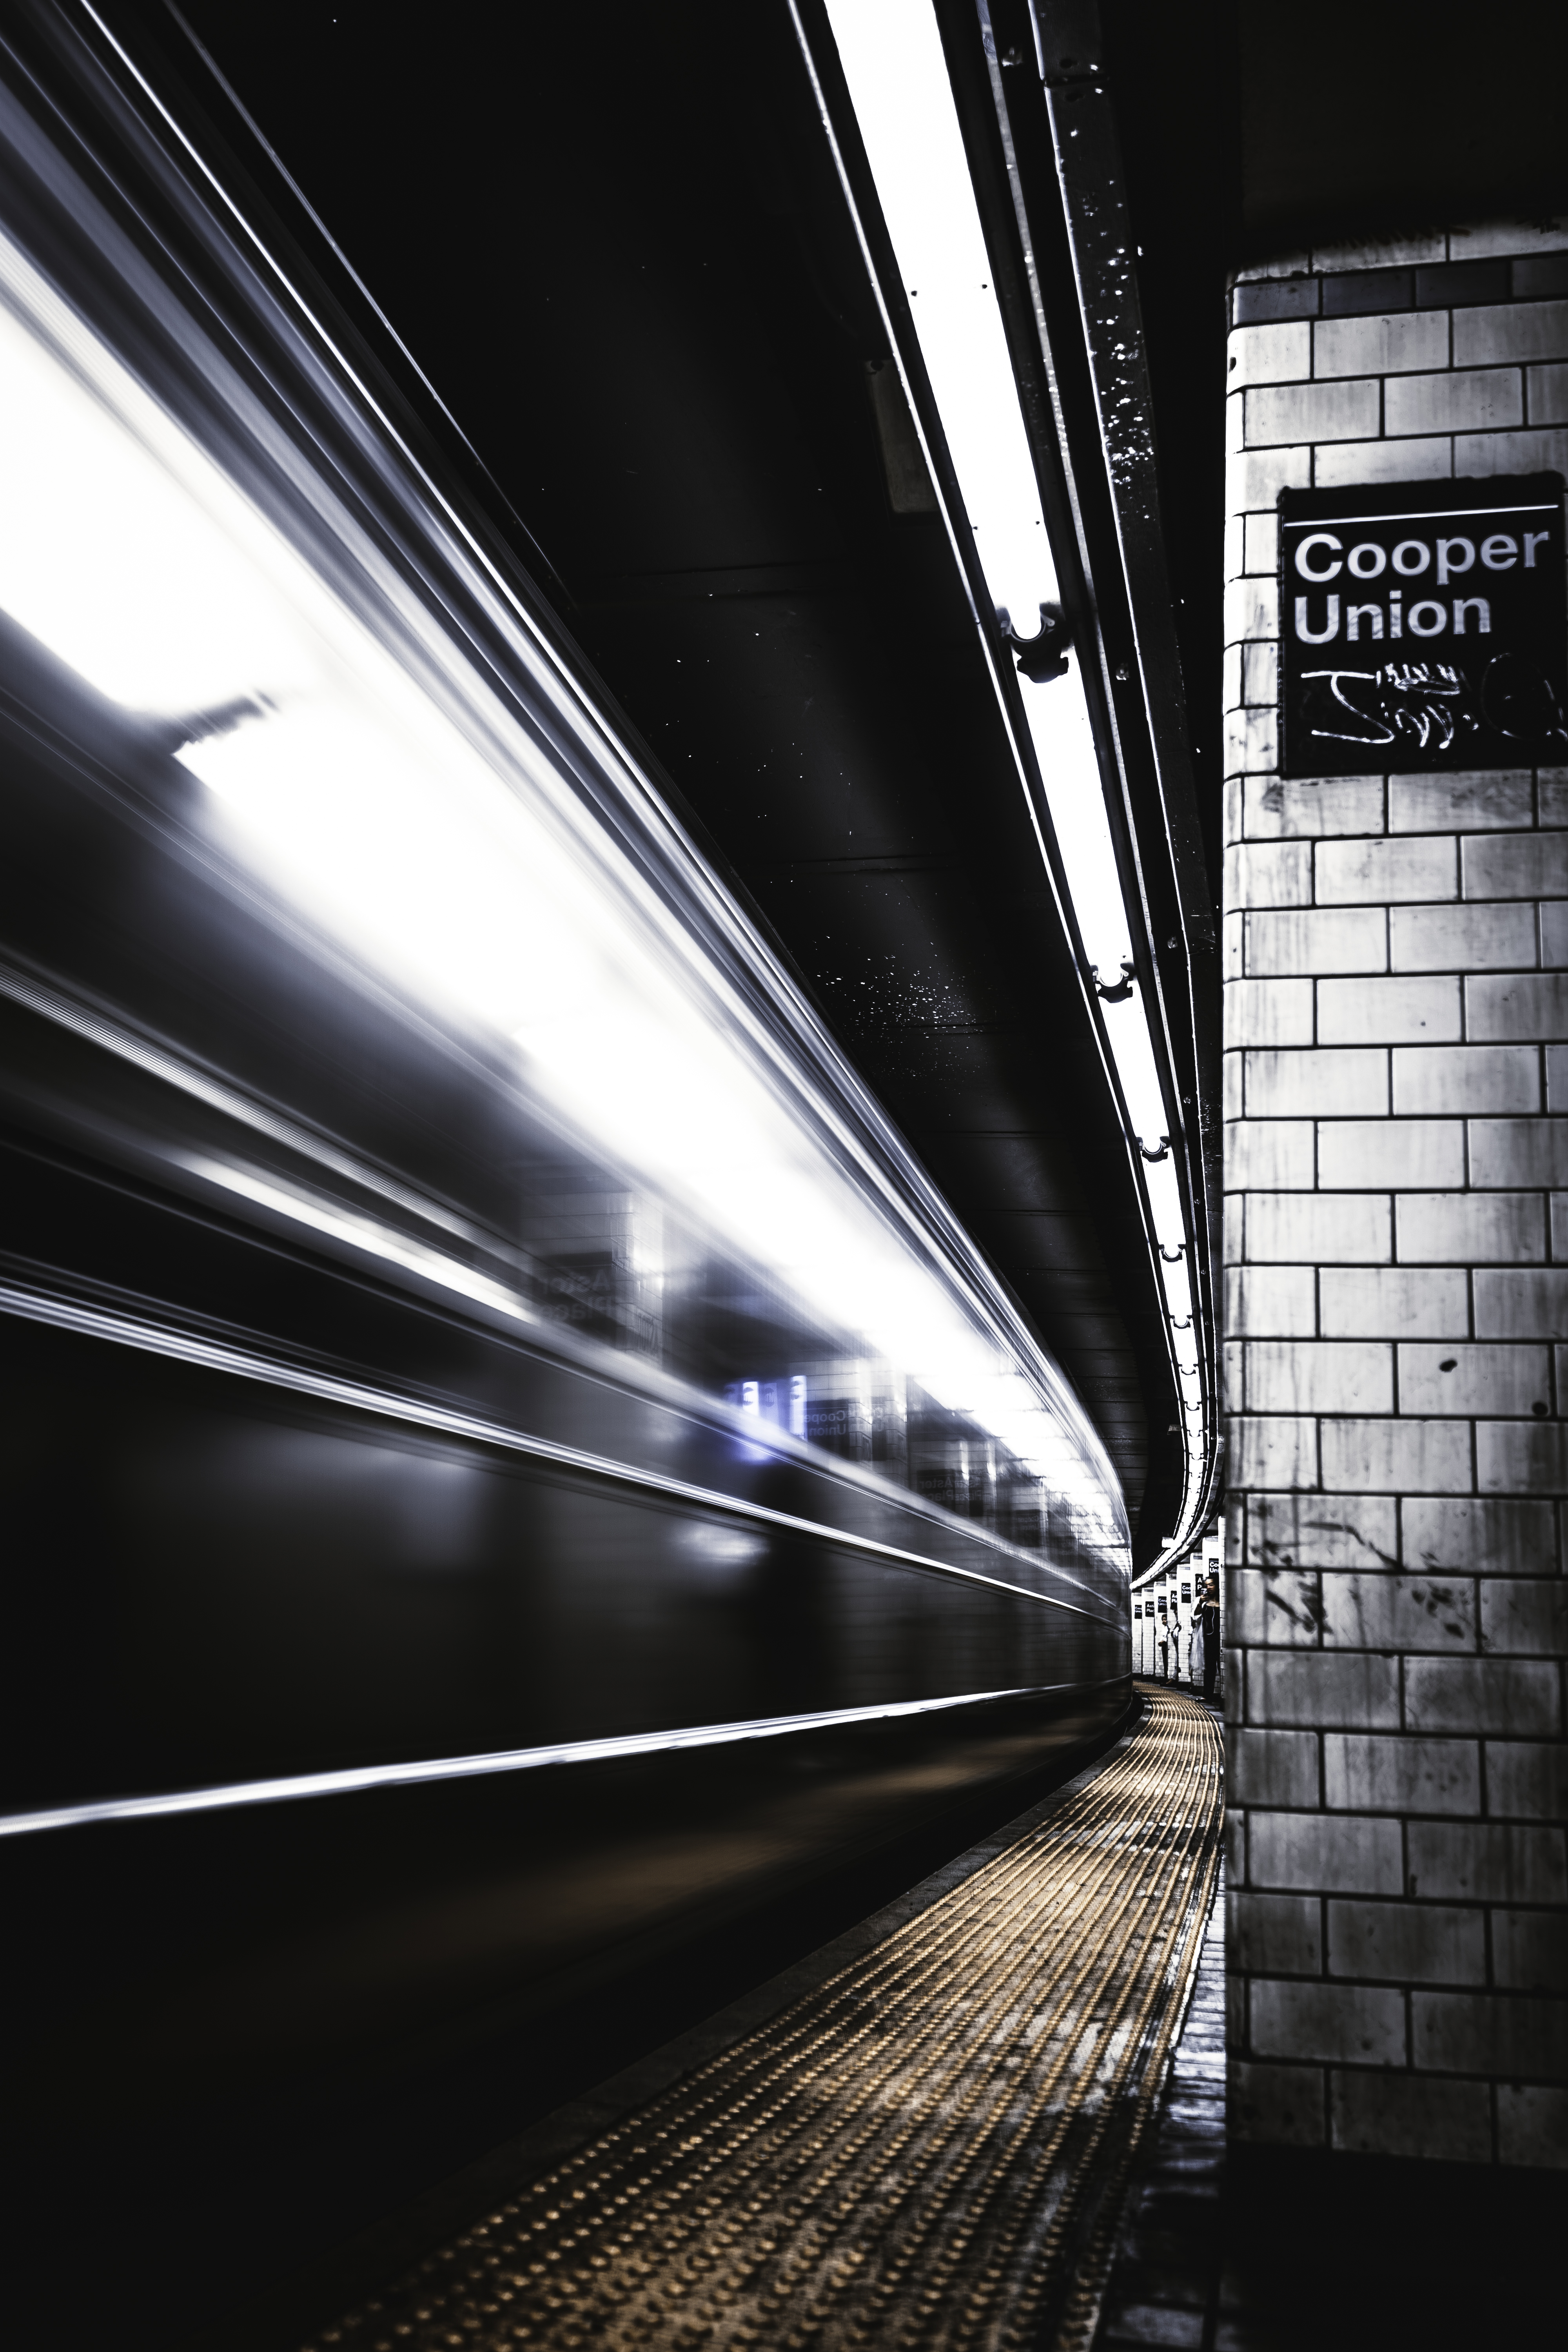
black, light, transport, metropolitan area, architecture, black and white, line, train station, night, urban area, infrastructure, monochrome, darkness, metro, public transport, street, Tints and shades, metro station, city, building, Colorfulness, vehicle, steel, road, parallel, metal